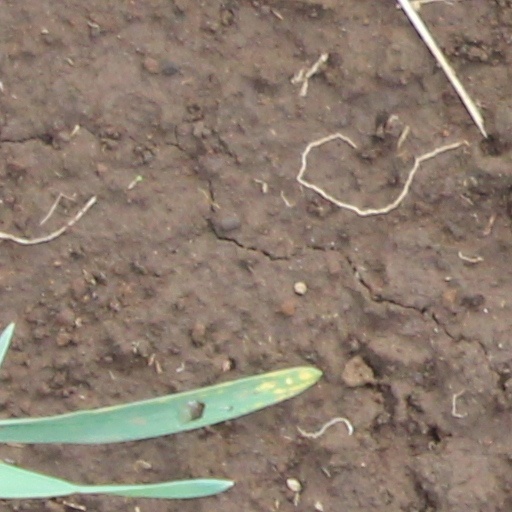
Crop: wheat